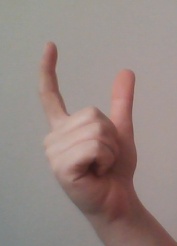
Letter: nun